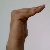
The image shows a hand gesture representing a space in Indian Sign Language.